Jonathan Apphus

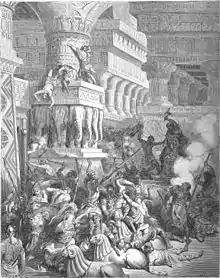
Jonathan destroying the temple of Dagon, by Gustave Doré

Jonathan proved grateful. In 147 BCE, Demetrius II Nicator, a son of Demetrius I Soter, started claiming the throne against Alexander Balas. Apollonius Taos, governor of Coele-Syria was probably supporting Demetrius. But he used the opportunity to challenge Jonathan to battle, saying that the Jews might for once leave the mountains and venture out into the plain.